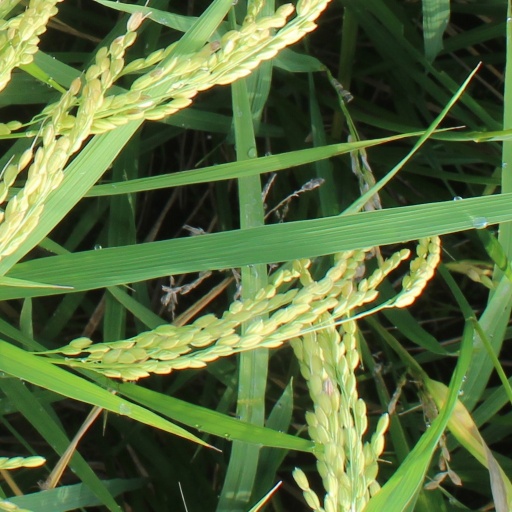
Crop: rice